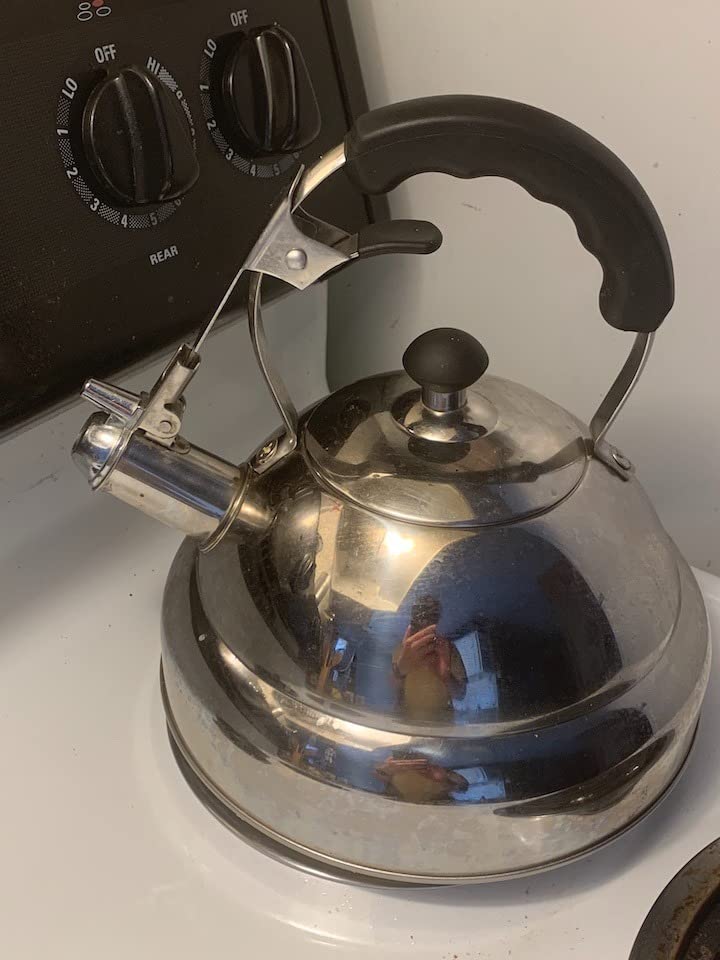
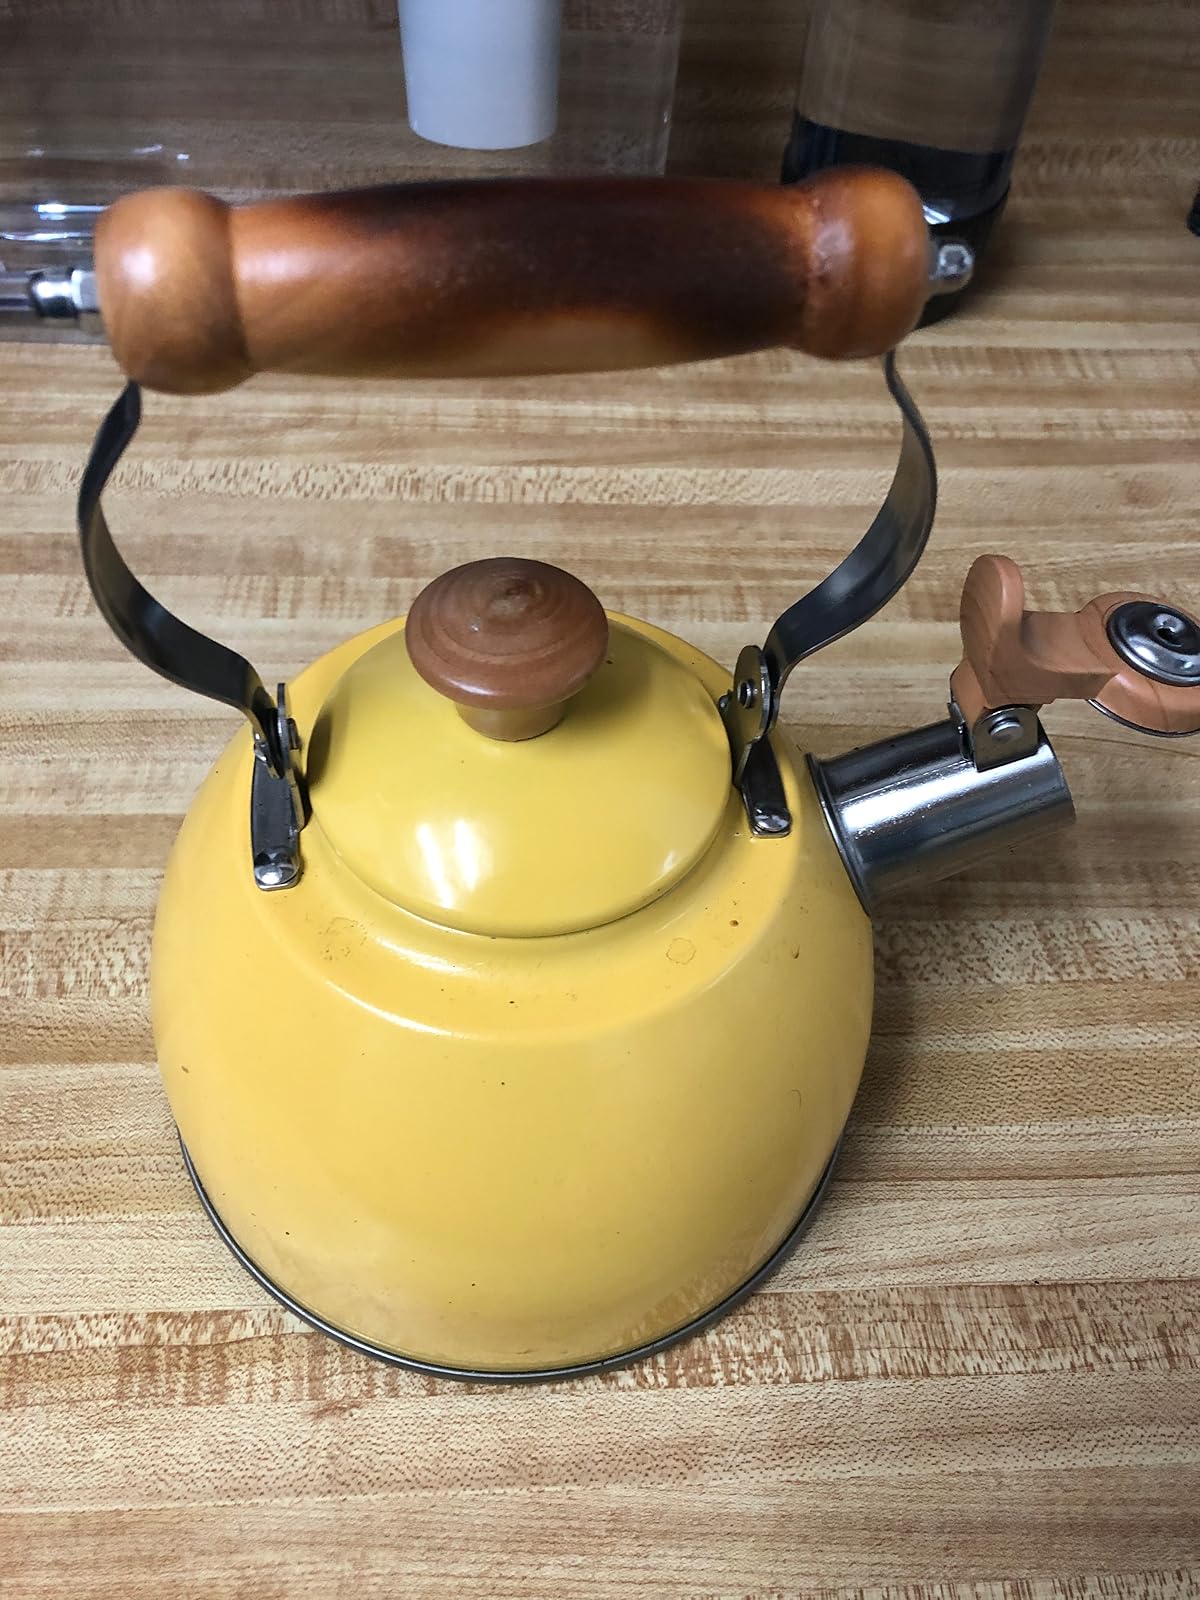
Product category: items_kettle
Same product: no